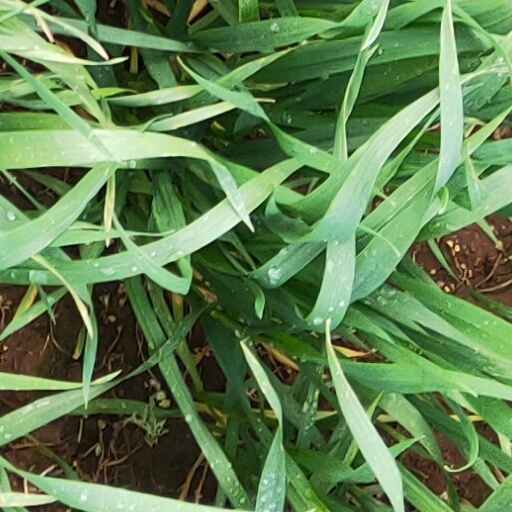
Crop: wheat